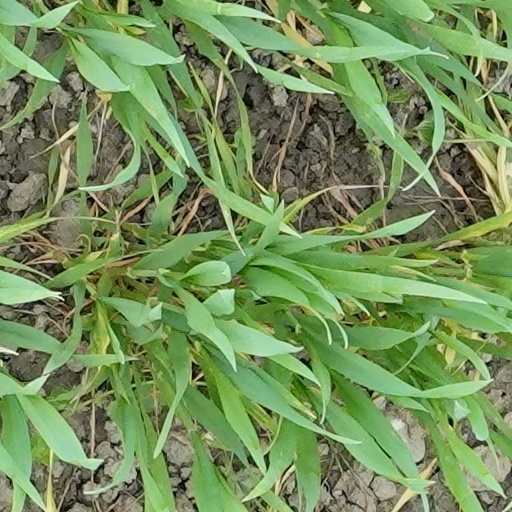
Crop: wheat